The Story of Will Rogers

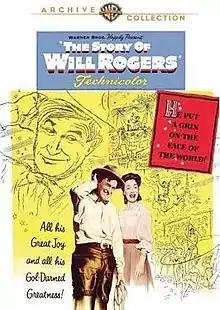

The Story of Will Rogers (titled onscreen as The Story of Will Rogers as told by His Wife) is a 1952 American Comedy Western film biography of humorist and movie star Will Rogers, directed by Michael Curtiz and starring Will Rogers Jr. as his father. The supporting cast features Jane Wyman. The film's screenplay was based on the true short story "Uncle Clem's Boy" by Rogers' widow Betty Blake, which was published in "The Saturday Evening Post" in 1940.